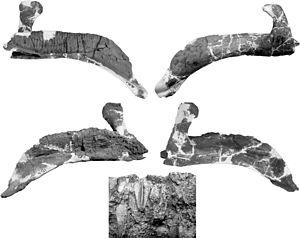
Sahaliyania est un genre éteint de dinosaures de la famille des hadrosauridés du Crétacé supérieur du Heilongjiang en Chine. Ses restes ont été trouvés dans un dépôt d'ossements de la Formation de Yuliangze d'âge maastrichtien, à côté de restes plus rares de Wulagasaurus, un hadrosauridé de la sous-famille Saurolophinae. Sahaliyania a été nommé par Pascal Godefroit et ses collègues en 2008. Il est l'un des hadrosauridés de la région du fleuve Amour nommés depuis 2000.